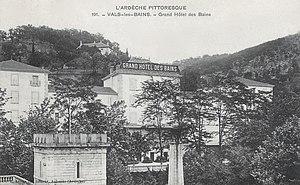
Vals-les-Bains, Grand Hôtel des Bains.
Auguste Laforêt, juge au tribunal civil de Draguignan puis de Marseille, érudit polygraphe, historien, membre de l'Académie de Marseille. Auteur d'une Étude sur la marine des galères.